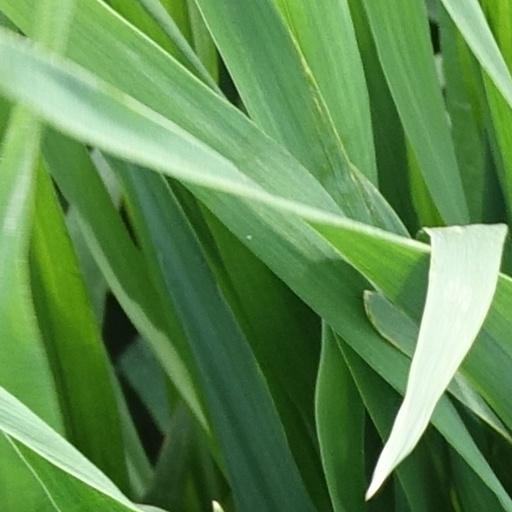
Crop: wheat